King Neptune (pig)

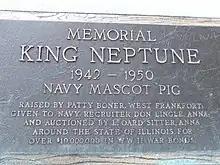
Memorial dedicated to King Neptune at a rest stop near Anna, Illinois

King Neptune (May 16, 1942 – May 14, 1950) was a pig used by a United States Navy recruiter to raise $19 million in war bonds for the construction of the between 1942 and 1946.